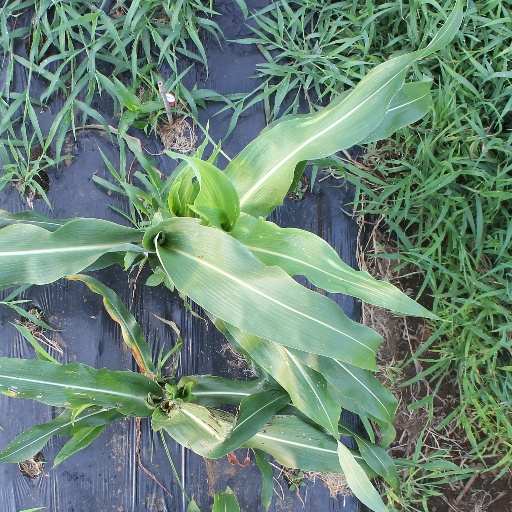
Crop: sorghum